Moses Taft

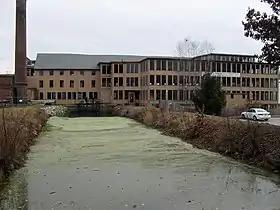
Stanely Woolen Mill, Nov. 11, 2009, Uxbridge, MA, with view of the Blackstone Canal

Uxbridge Walking Tour 146 Mendon is the site of the Stanley Woolen Mill, originally known as the Central Woolen Mill in Calumet Village. It is mostly vacant, yet a portion of the huge wooden buildings house a spacious antique store and is the subject of future visioning sessions by State, federal and local partnerships. In 1852, Moses Taft built the mill and leased it to Israel Southwick and Richard Sayles. During the Civil Way, 24-hour production of indigo blue uniform cloth was ongoing before the mill was sold to Robert and Jacob Taft in 1865. Soon after, they built a dam at Rice City Pond which considerably increased the water power. In 1866, an steam engine was installed and production continued to rise dramatically as the mill started producing fancy cassimeres as the name changed to the Calumet Woolen Company. Arthur and Stanley Wheelock bought the mill after 1905 and during World War I, a half million yards of khaki for the US government was produced as well as cloth for the French and Italian governments. This was the longest running family-owned woolen mill in the US until it closed in 1988. See also the link for Wheelocksville.